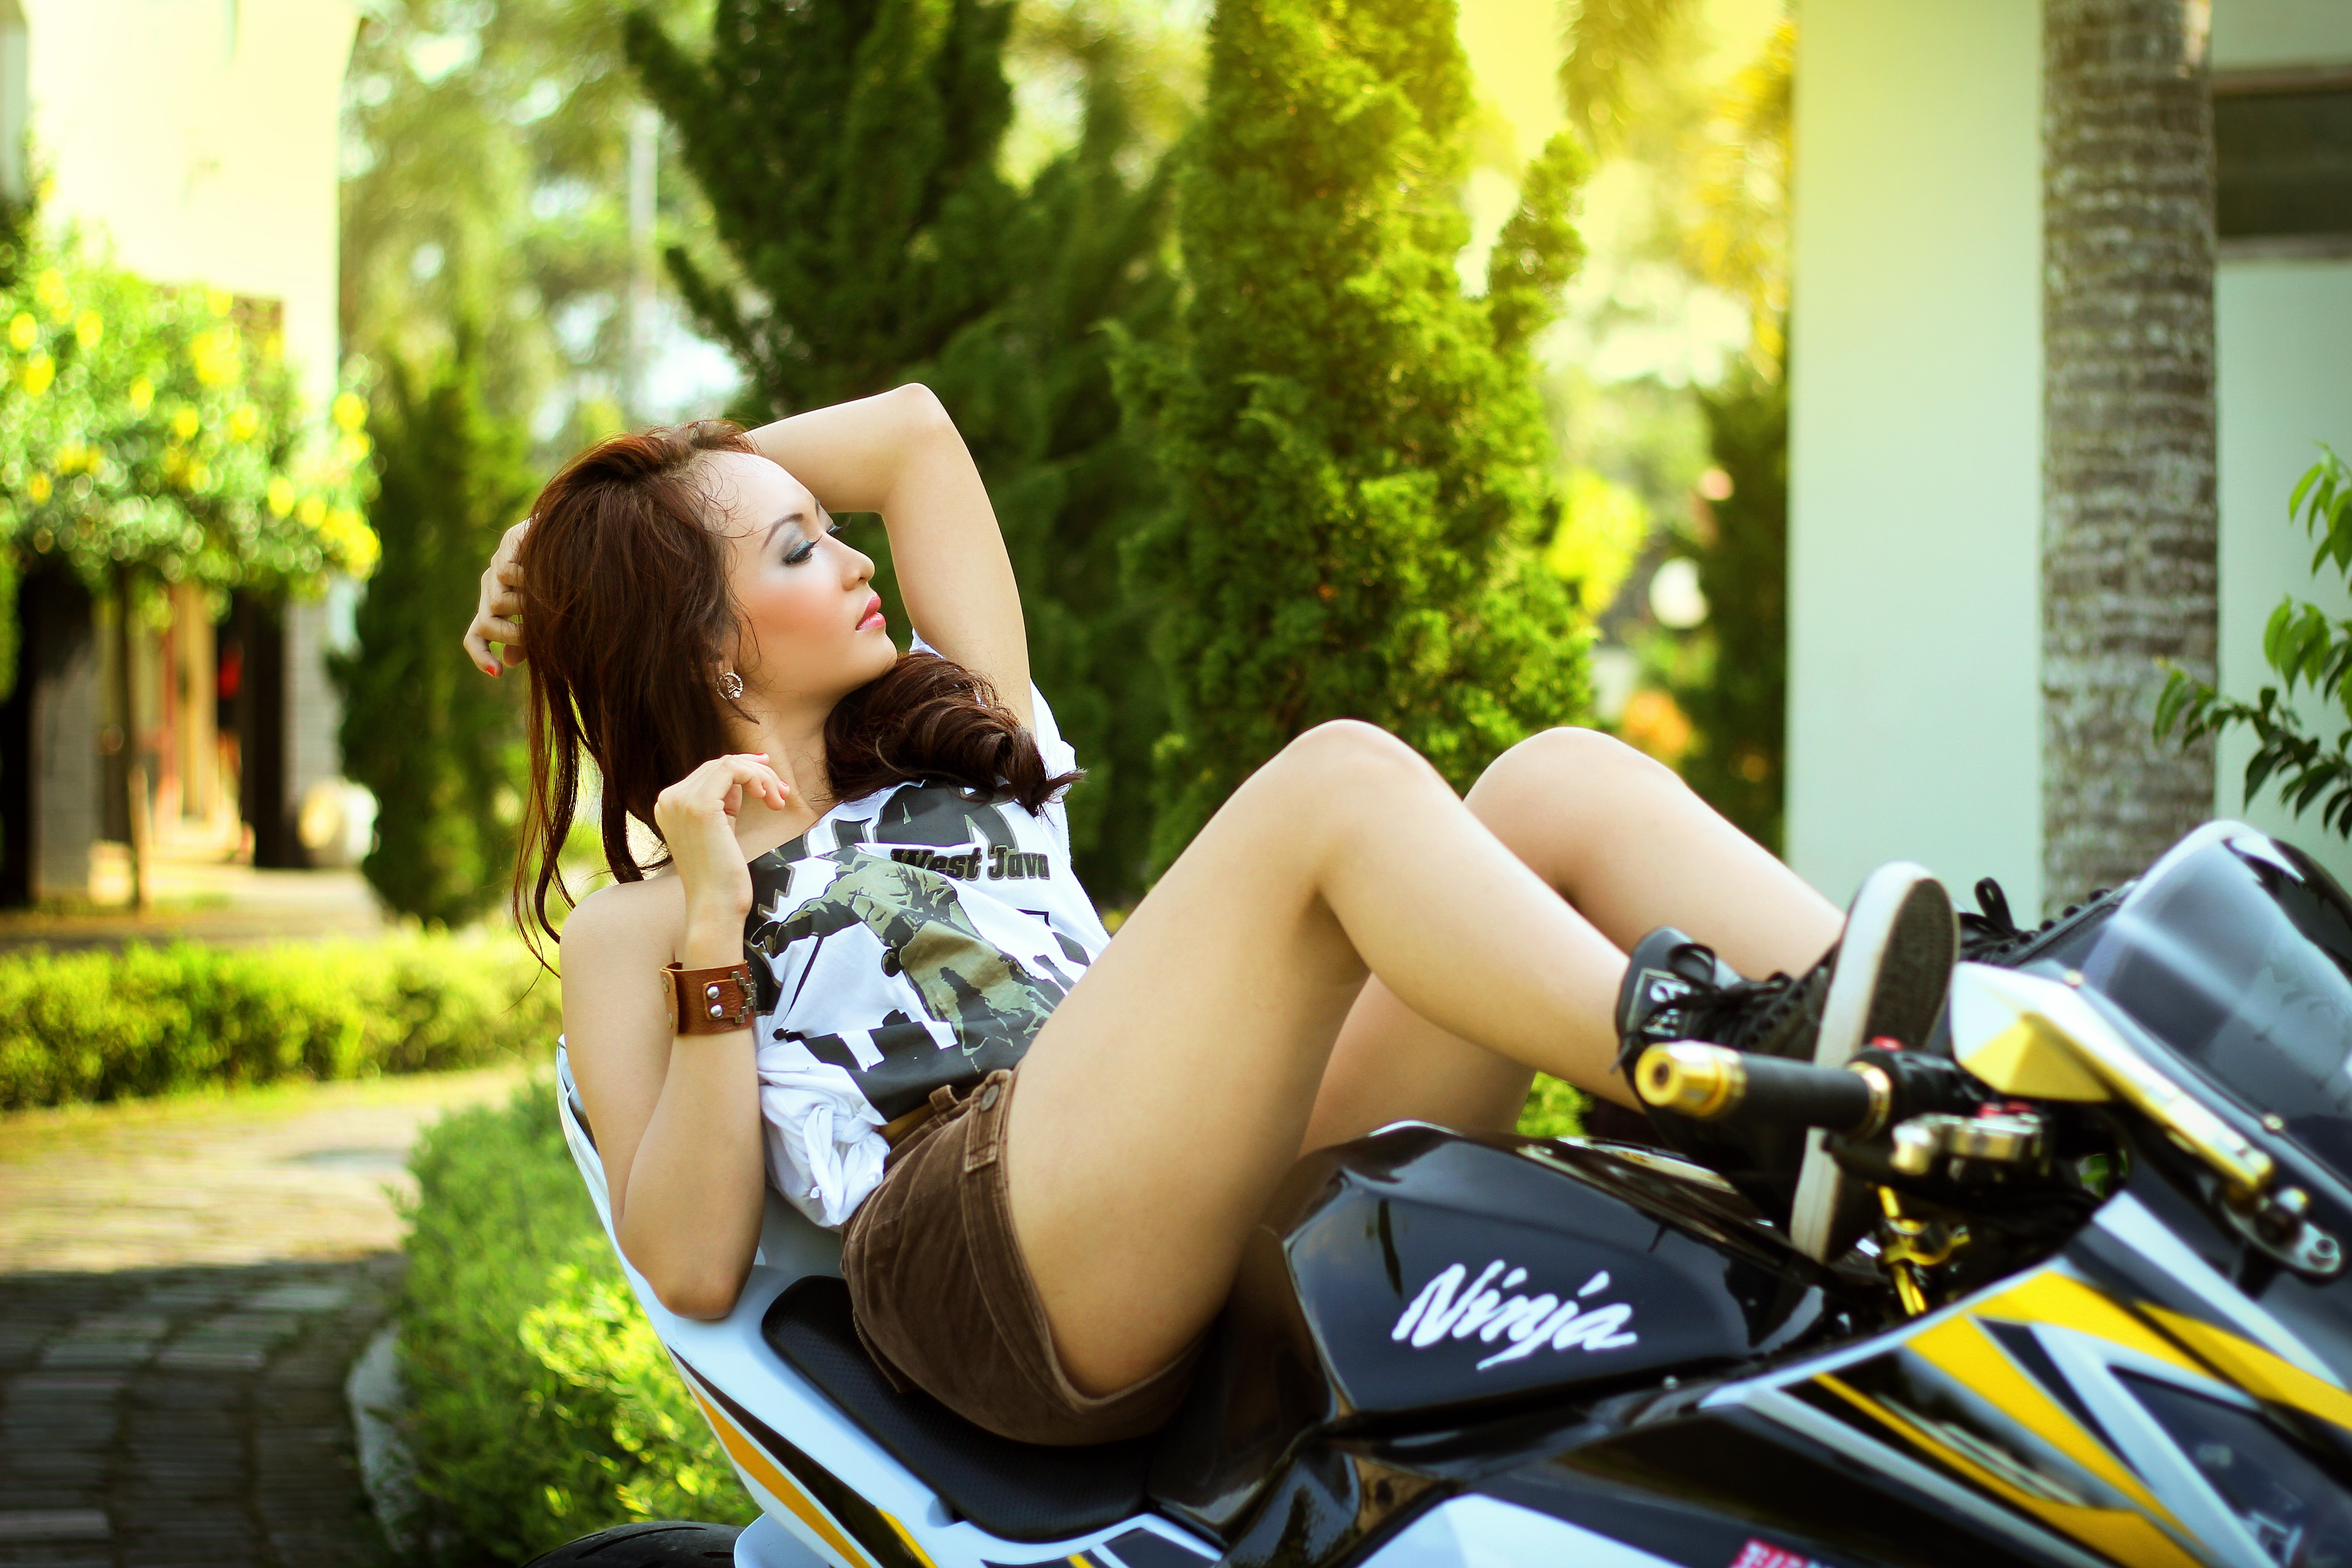
person, girl, woman, bike, female, model, motorcycle, fashion, clothing, lady, photograph, pose, beauty, sexy, posture, photoshoot, photo shoot